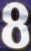
Number: 8